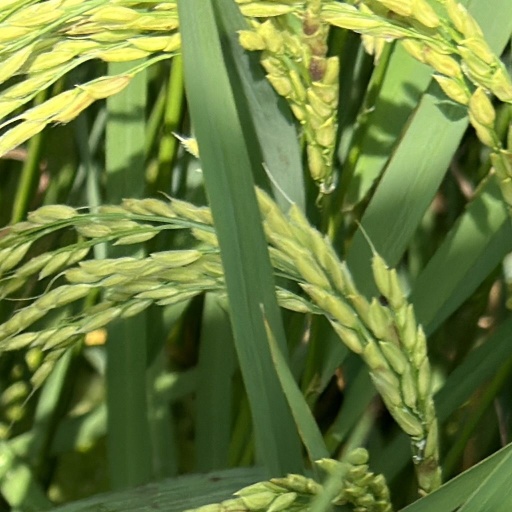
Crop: rice